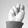
ASL letter: N